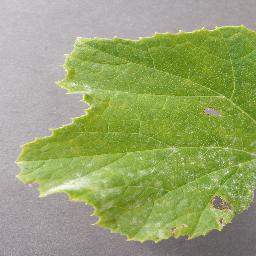
Label: Squash___Powdery_mildew